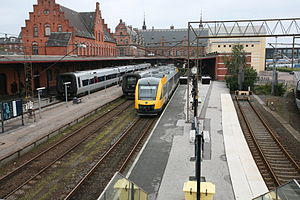
Helsingør Station / Galleri
Helsingør Station er en jernbanestation i Helsingør i Nordsjælland. Stationen er endestation for Kystbanen mod København, Nordbanen mod Kvistgaard, Fredensborg og Hillerød samt Helsingør-Hornbæk-Gilleleje Banen mod Hornbæk og Gilleleje. Fra stationen er der direkte adgang til Scandlines' færgeterminal, hvorfra der afgår færger over Øresund til Helsingborg i Sverige.